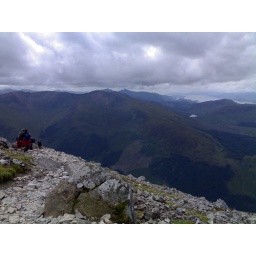
A nice clear day at the top of mount snowden wales in 2007....